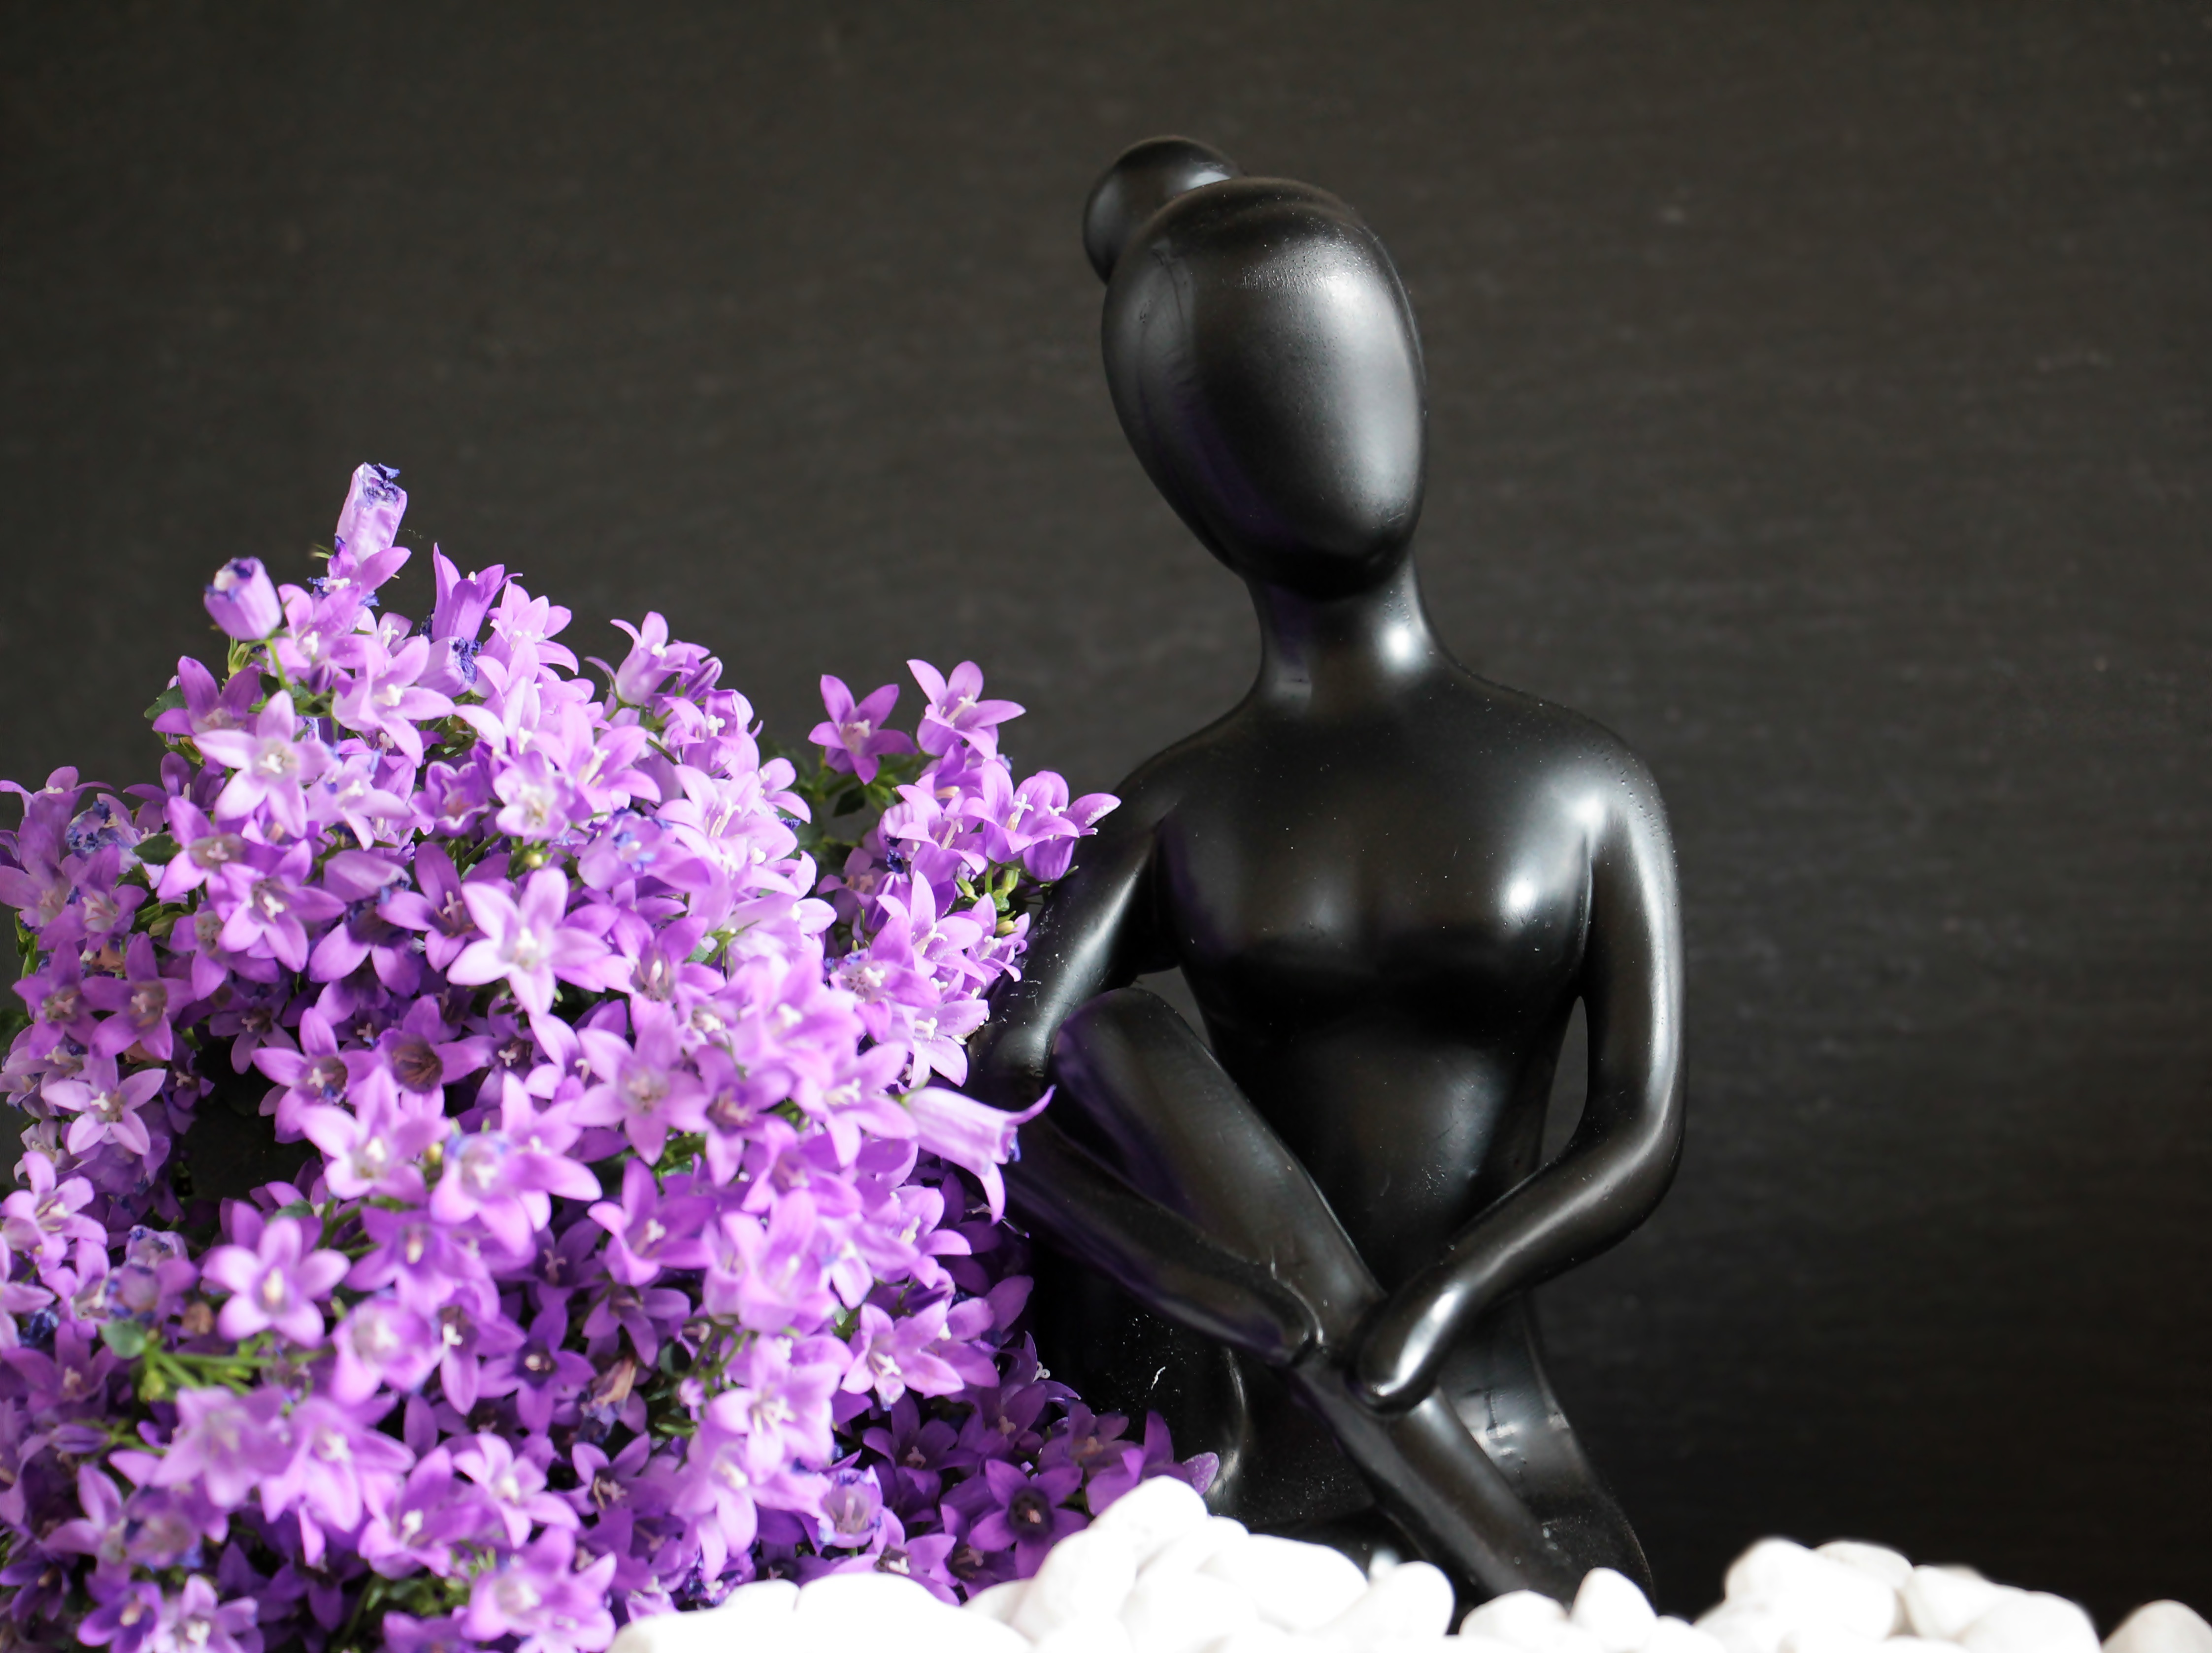
girl, woman, white, flower, purple, female, statue, decoration, blue, rest, map, zen, deco, flowers, purple flowers, sculpture, stones, art, background, figure, meditation, beauty, beautiful, naked, greeting, greeting card, femininity, young woman, beautiful woman, young girl, white stones